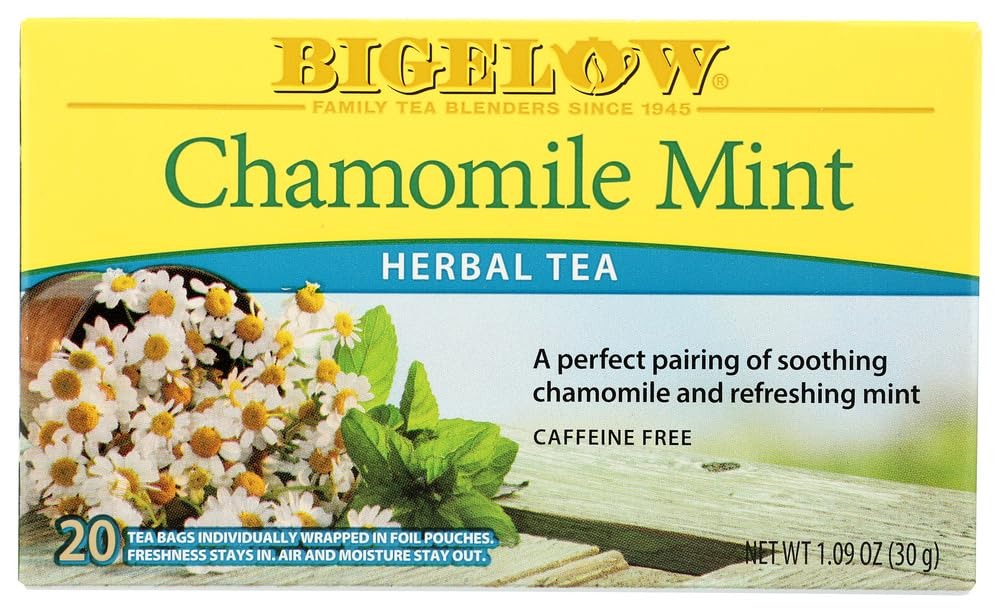
Item Name: Bigelow Tea Herbal Tea Caffeine Free Chamomile Mint - 20 Tea Bags2
Value: 40.0
Unit: Count

Price: 3.99